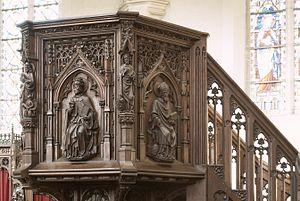
Détail de la chaire dans l'église Sint-Pietersbanden à Lommel